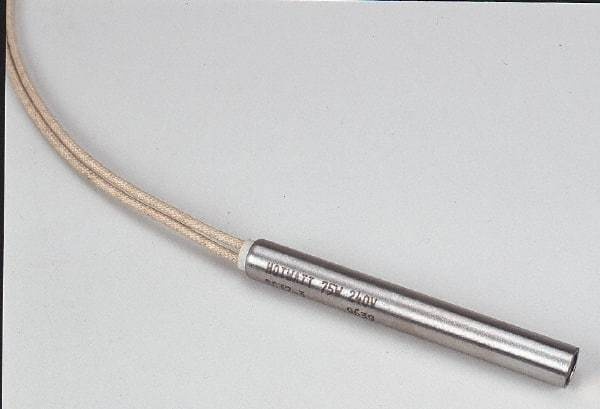
Hotwatt - 240 Volt, 1/4" Diam, 50 Watt, Low Density Cartridge Heater - 2" Long, 35 Watts per Sq In
Item #: 37027398 Brand: Hotwatt Model #: SC0250200001 Exact Tooling IR#: 04 Product Specifications Wattage 50.000 Diameter (Inch) 1/4 Voltage 240 Overall Length (Inch) 2 Watts per Square Inch (Decimal Inch) 35.000
Brand: Hotwatt
Category: Hardware > Tools > Heat Guns